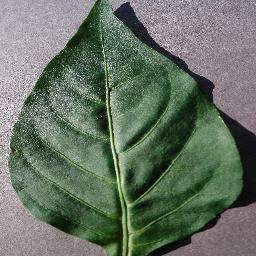
Label: Pepper,_bell___healthy